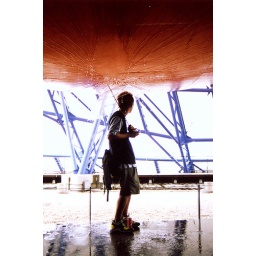
big orange ball in nagasaki